Server (computing)

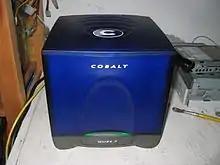
Sun's Cobalt Qube 3; a computer server appliance (2002); running Cobalt Linux (a customized version of Red Hat Linux, using the 2.2 Linux kernel), complete with the Apache web server.

and some implementations of telephony (e.g. pre-Microsoft Skype).